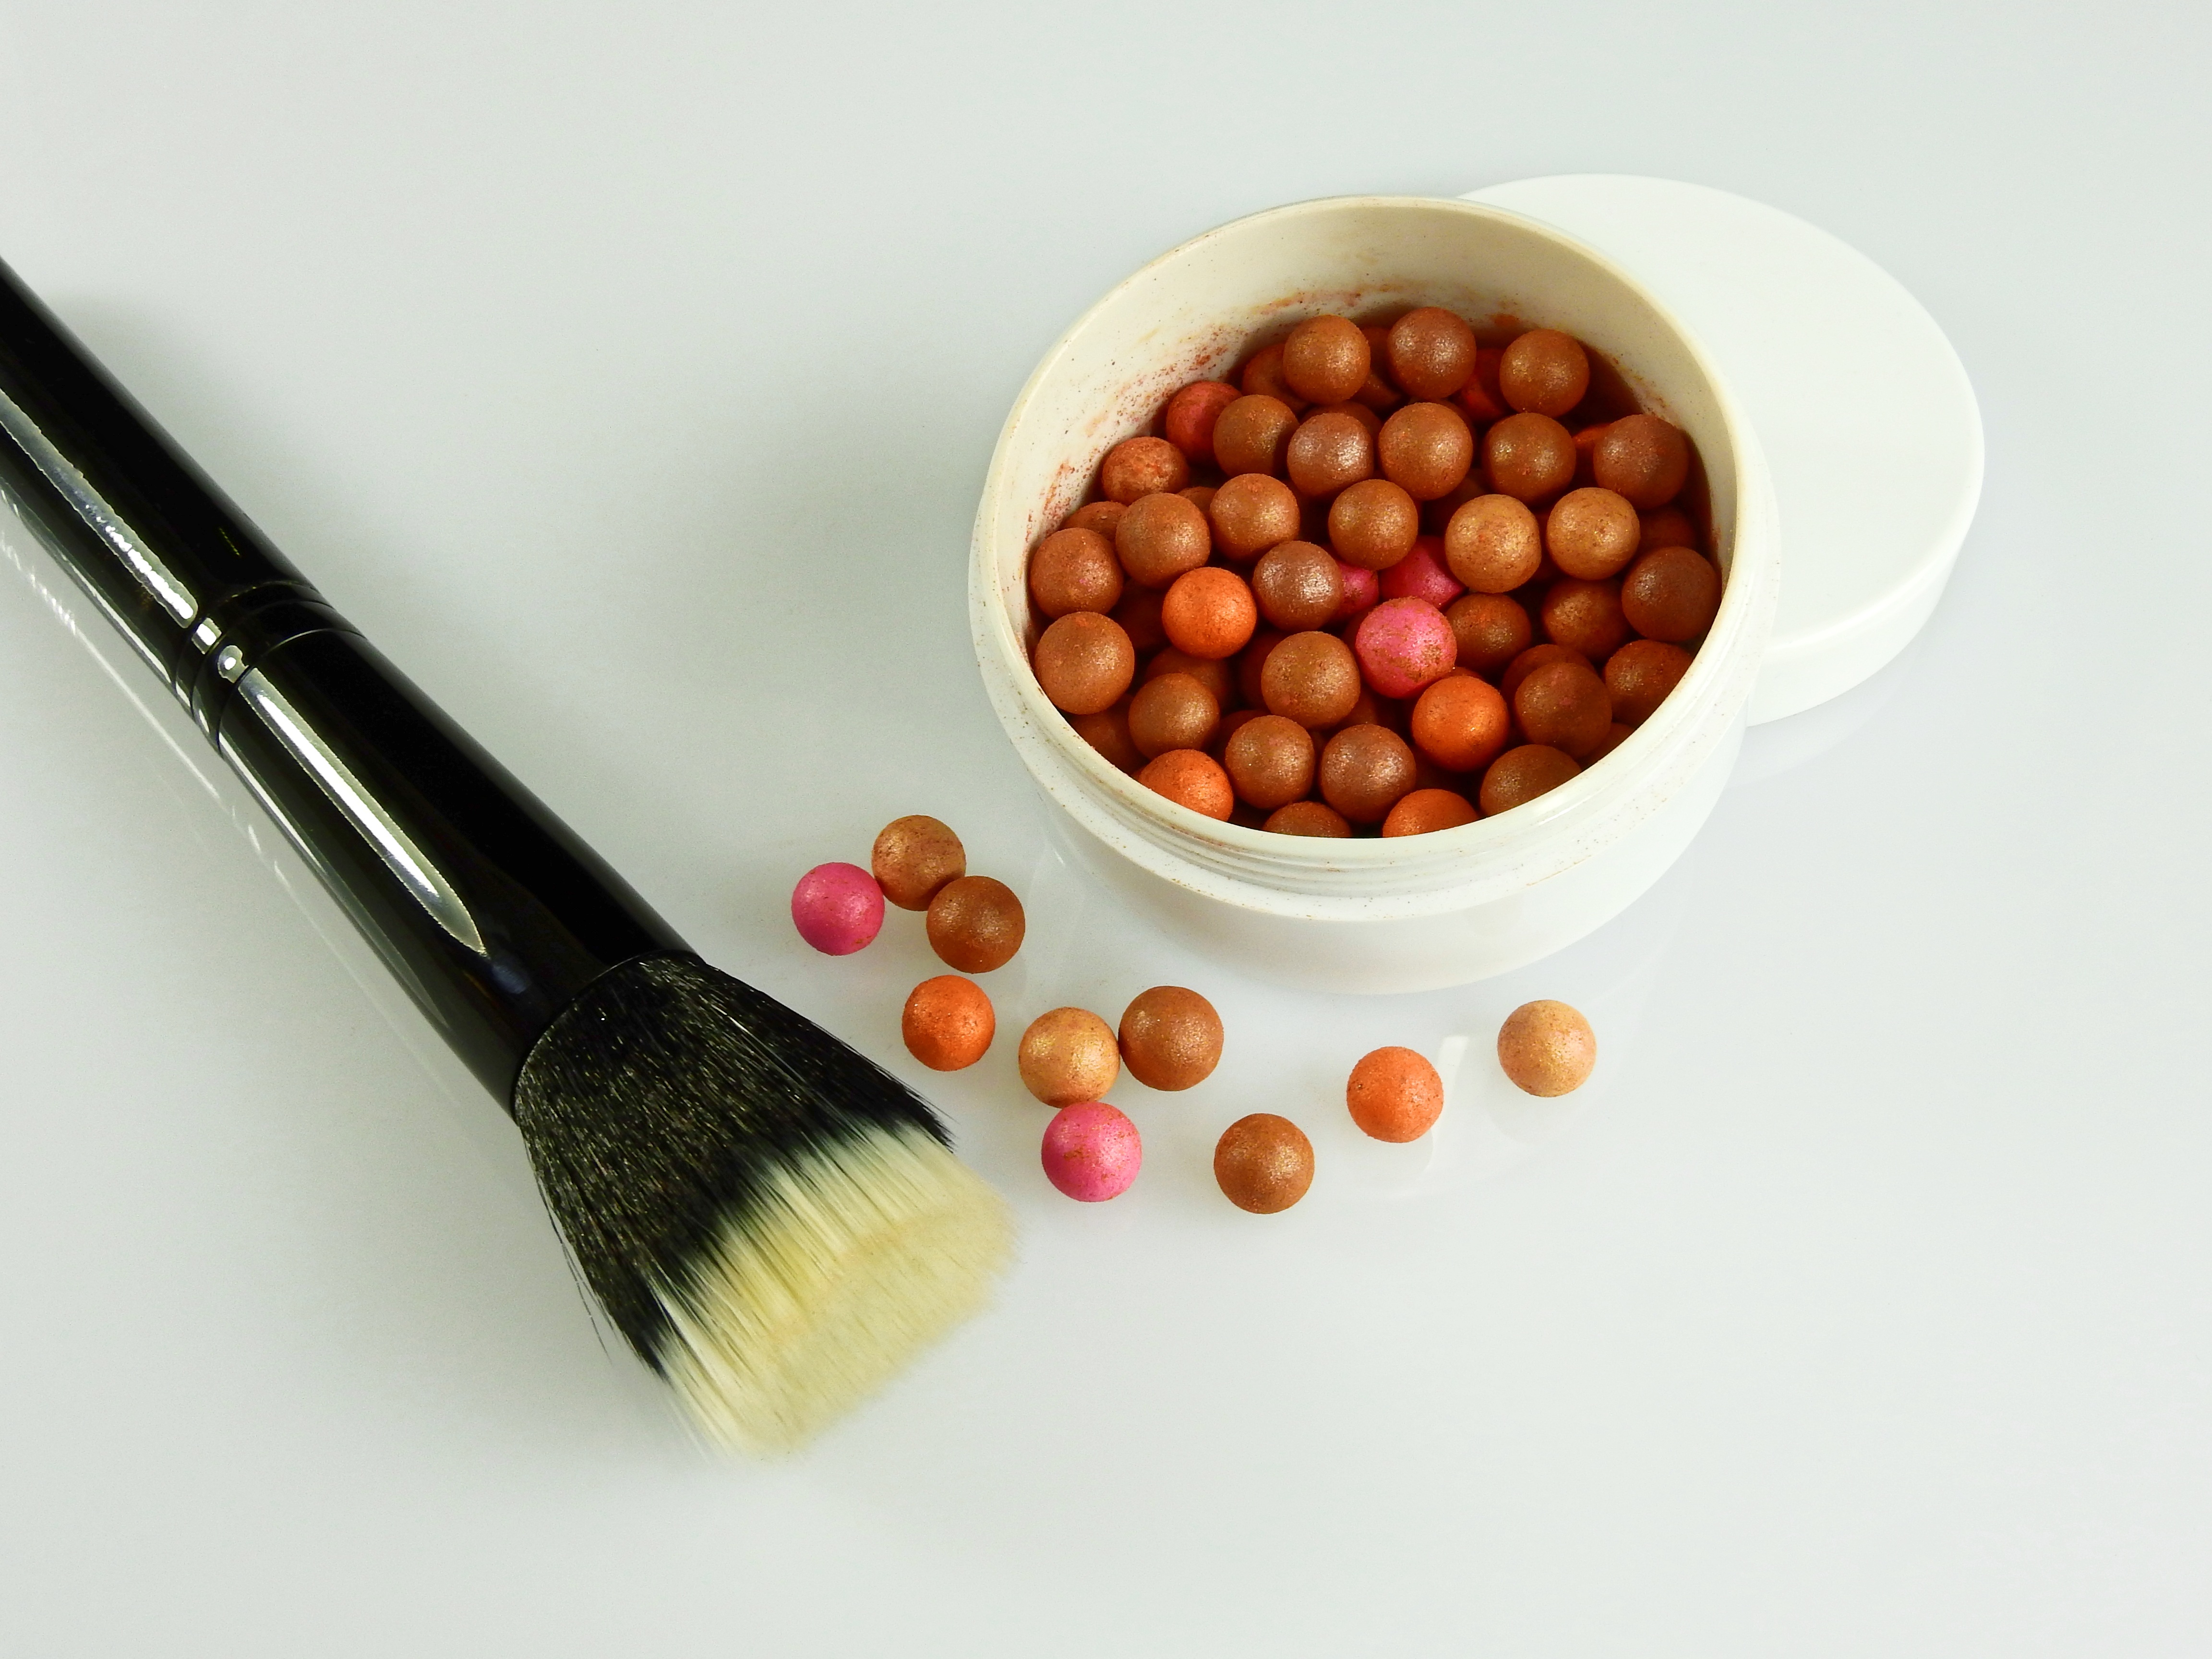
brush, produce, color, makeup, make up, beauty, beads, cosmetics, schmink brush, bronzing pearls